2019 Bangsamoro autonomy plebiscite

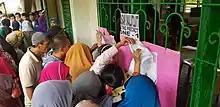
Voters look for their names inside Basak Malutlut Elementary School in Marawi during the January 21 plebiscite.

The Comelec held a simulation of the plebiscite on October 23, 2018 at its main office in Intramuros, Manila. Ballot printing started on December 7, 2018 and lasted for three days. Around 2.8 million ballots were printed.